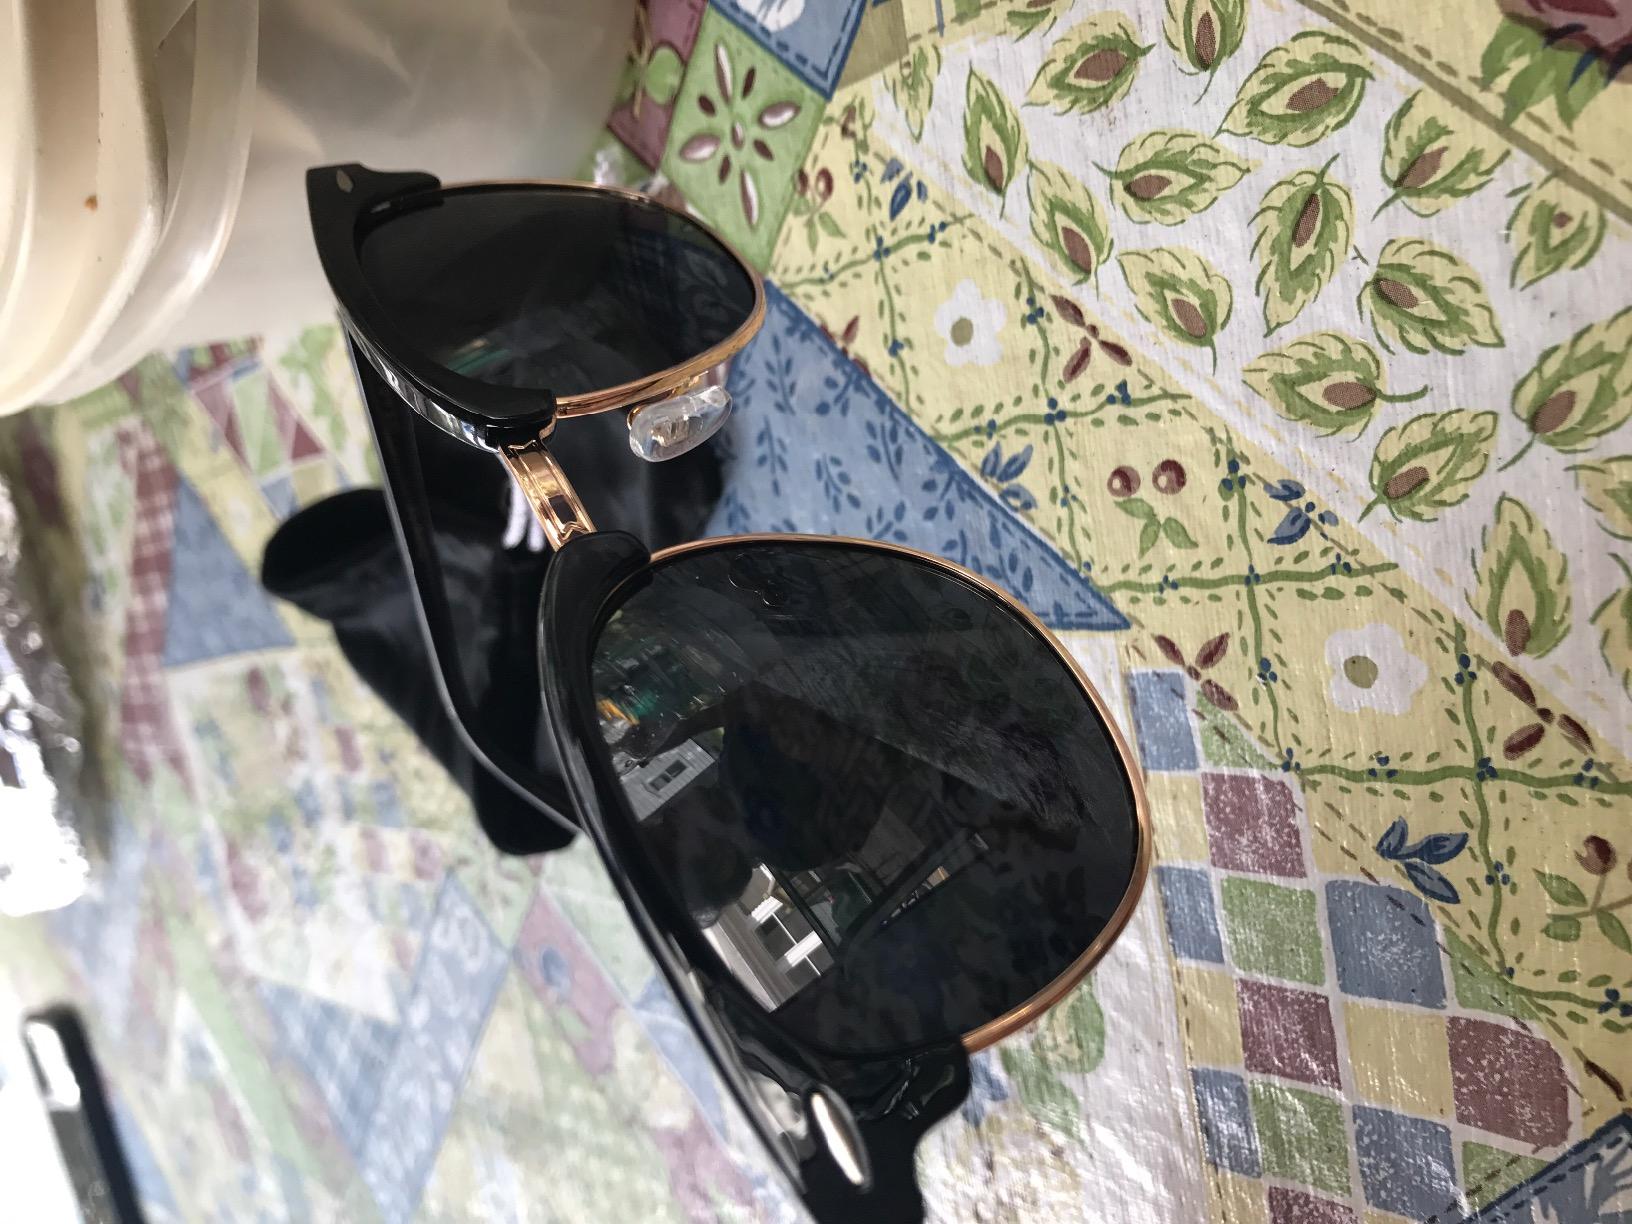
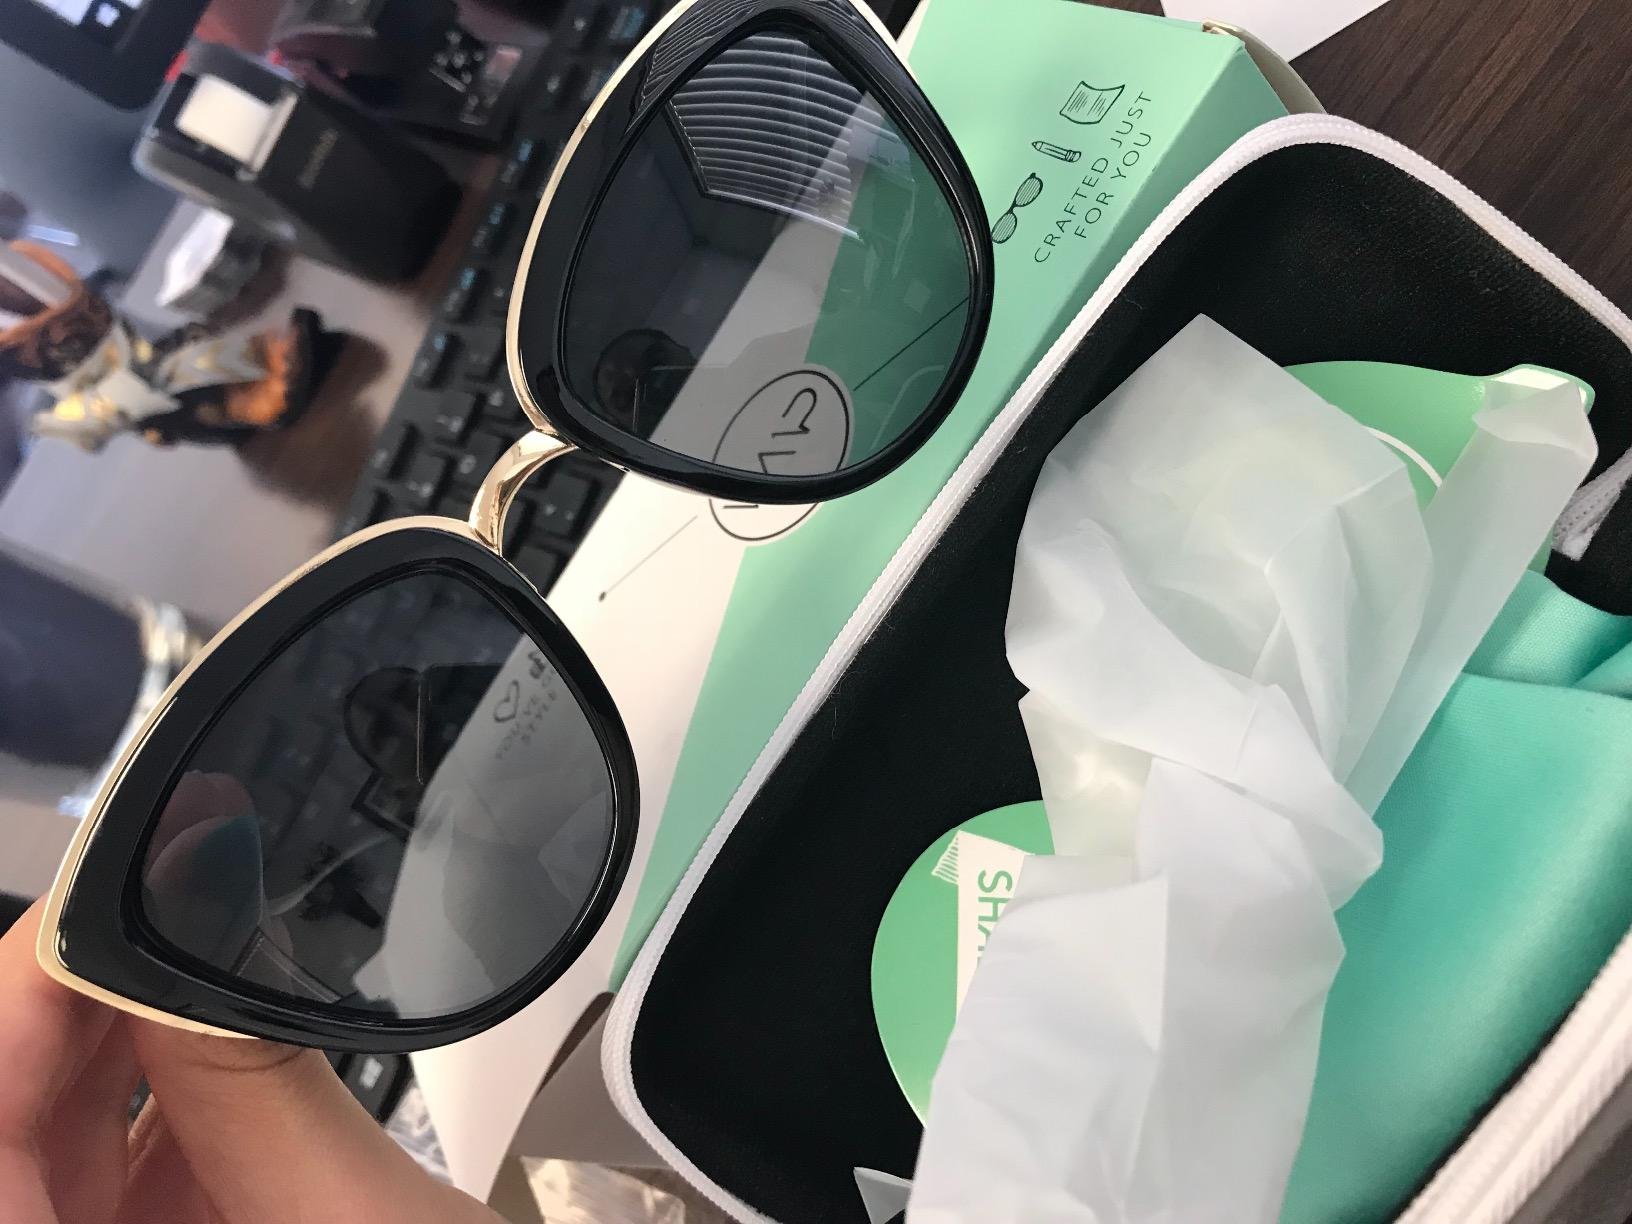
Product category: accessories_sunglasses
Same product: no